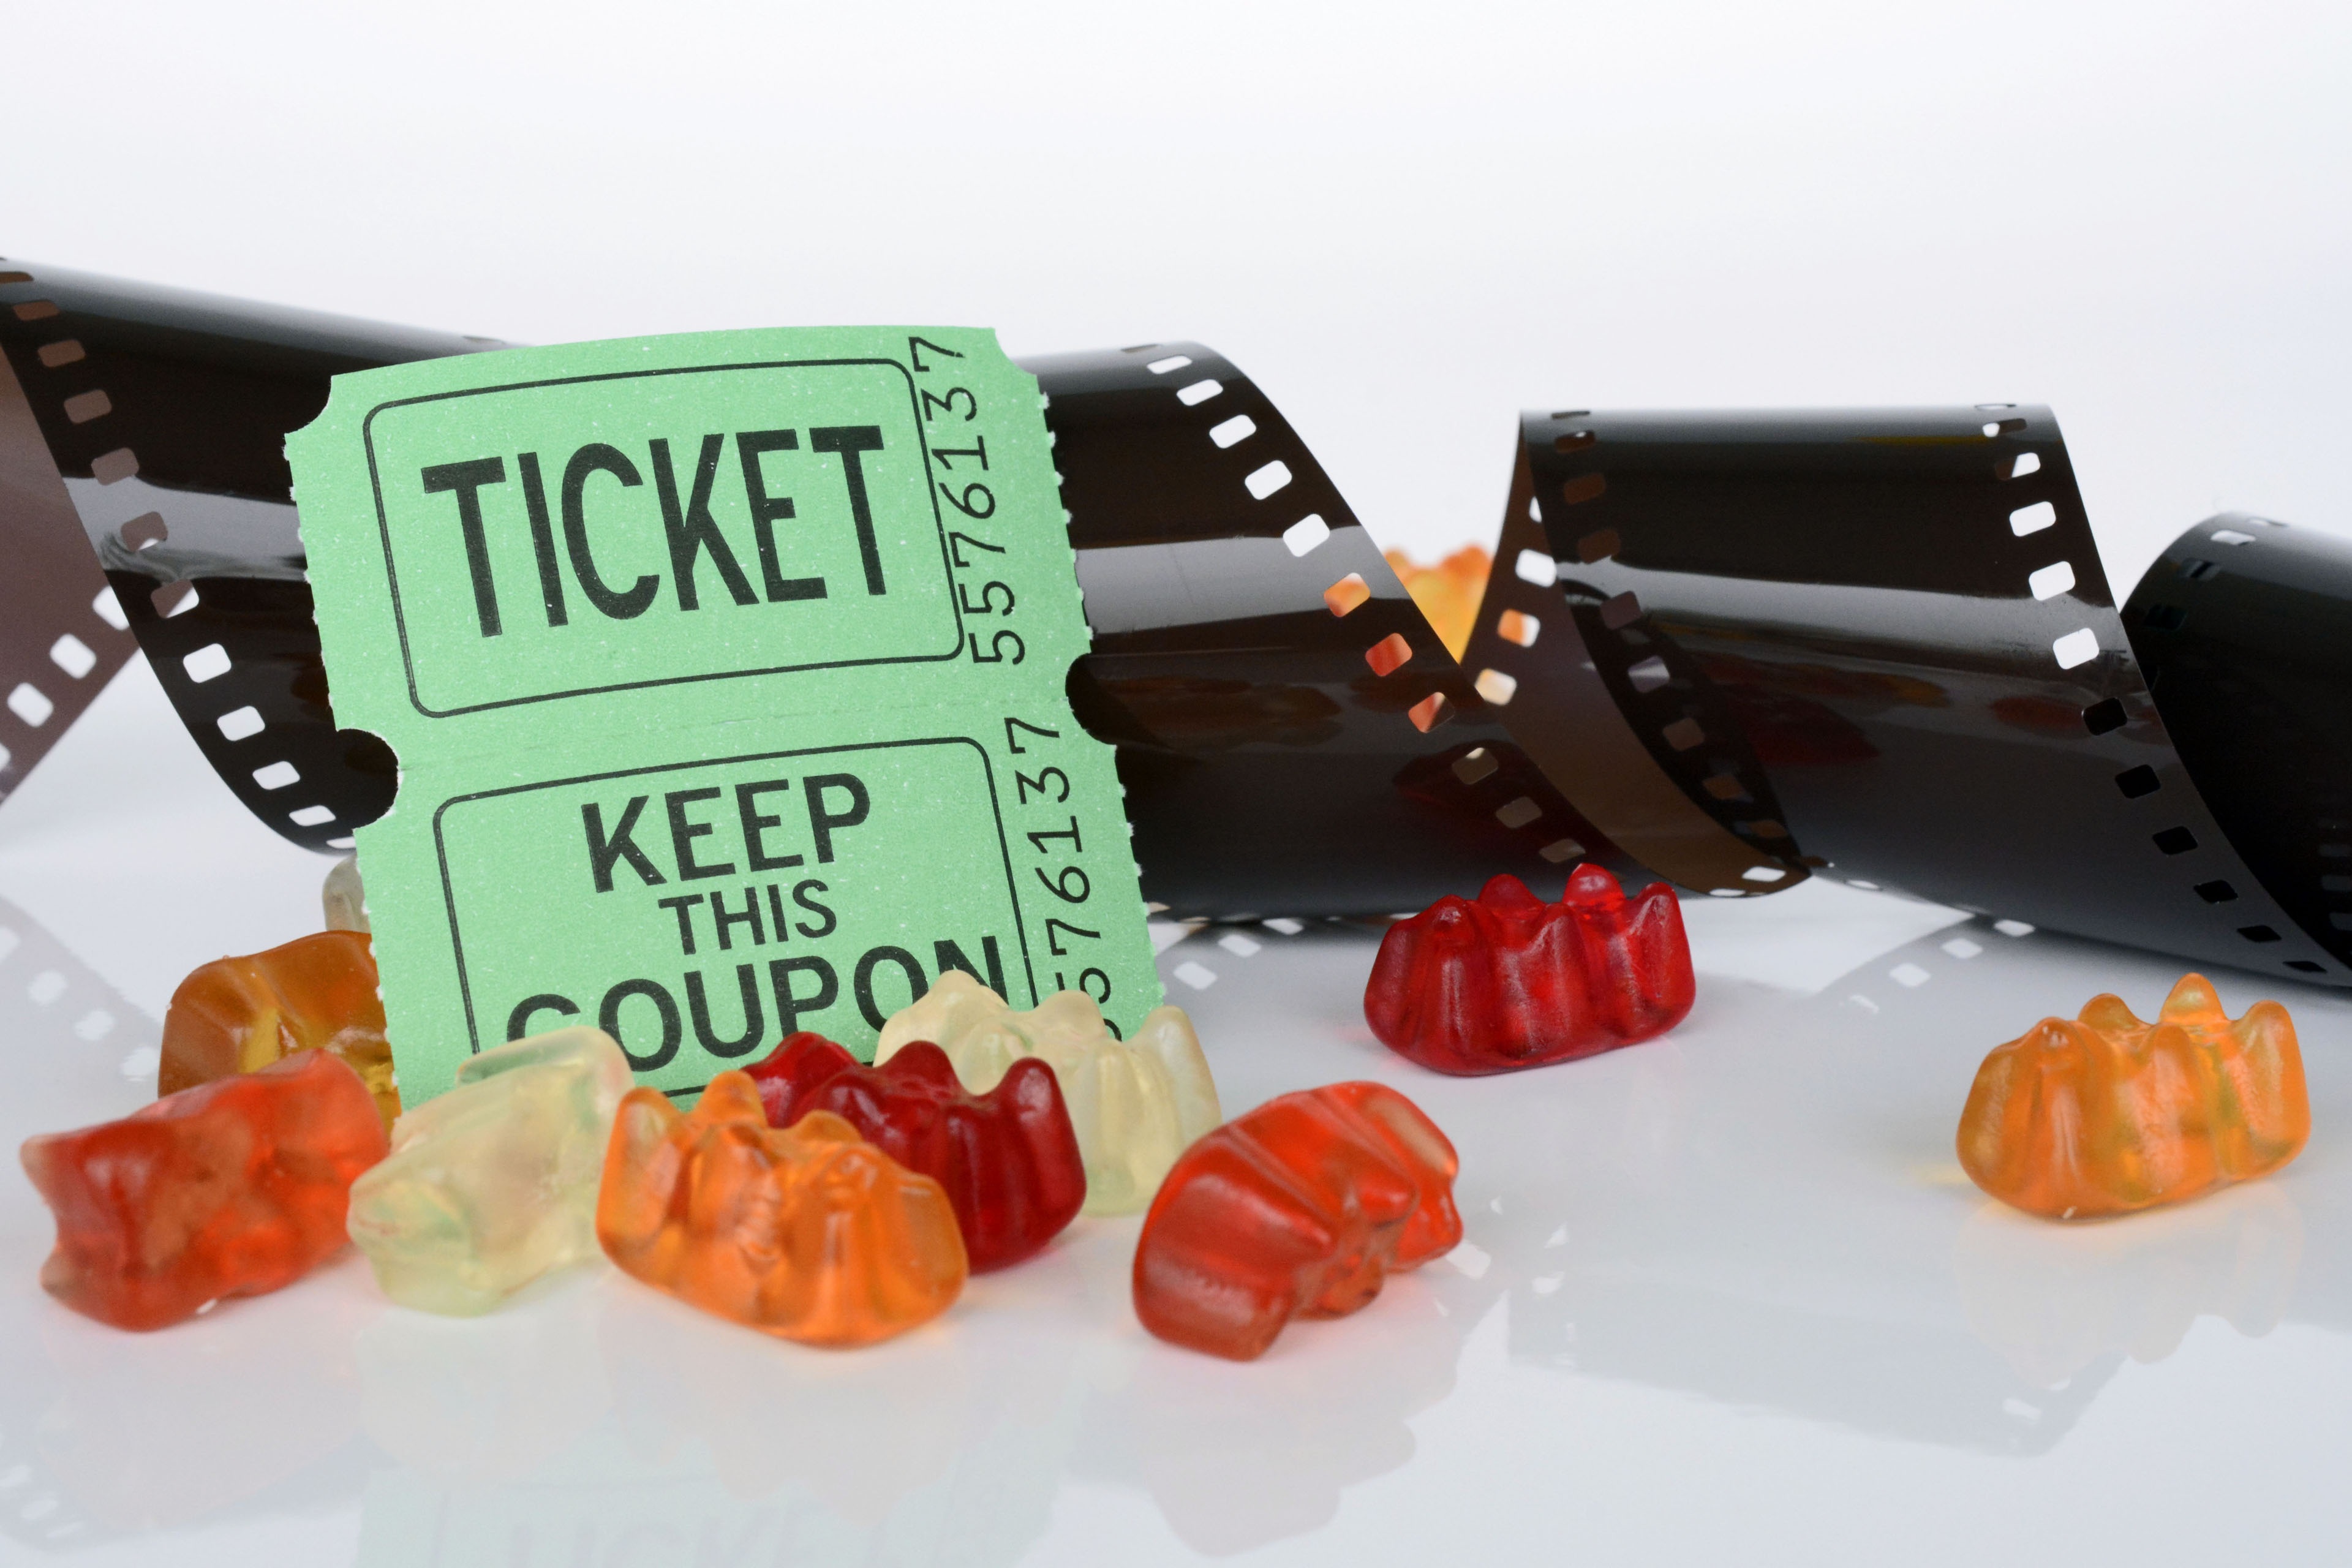
film, orange, food, green, dessert, product, recording, cinema, demonstration, movie, entry, entertainment, ticket, intake, coupon, film roll, gummib rchen, filmstrip, cinema strip, film screening, food red